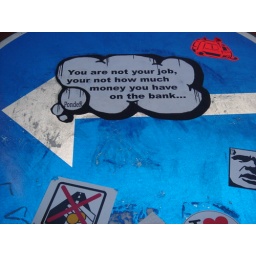
lotsa art on street signs in stockholm